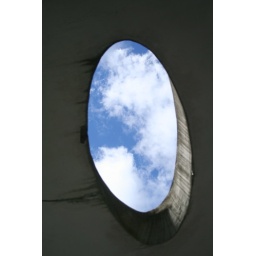
blue sky through hole above